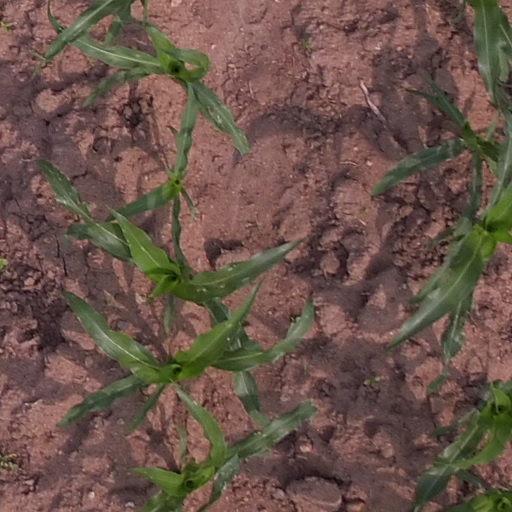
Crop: maize; corn